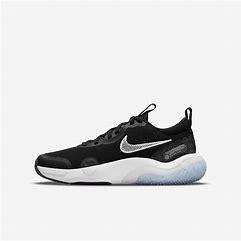
Brand: Nike
Model: Explor Next Nature